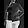
Label: Coat